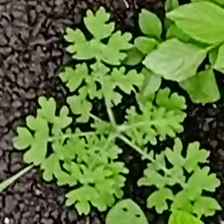
Weed species: Gajar_gavat_(Parthenium hysterophorus)